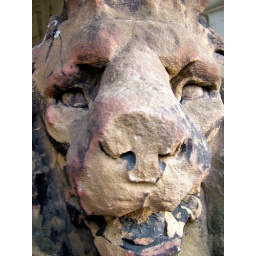
Lion scuplture from some demolished building near the library in Oldham